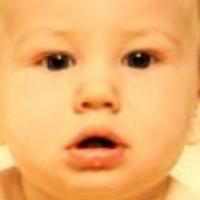
Age group: age 01-10